Arya Samaj

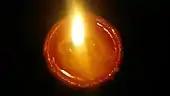
Diya with one wick

The Arya Samaj members consider the Gayatri Mantra, as the most holy mantra and chant it periodically, do the meditation known as "Sandhya" and make offering to the holy fire ("havan"). The havan can be performed with a priest for special occasions or without a priest for personal worship. The havan is performed as per the , usually, a simplified guide to havan, having mantras for general or special occasions. The priest is generally a Vedic scholar from the local Arya Samaj Mandir or Gurukul. Sometimes elder members of the family or neighbours can also perform the havan acting as a purohit. The host is known as the "yajmana". The priest can be called an "acharya", "shastri" or "pandit" depending upon his scholarly status and local reputation. It is customary to give a nominal "dakshina" to the priest after havan, although in Arya Samaj it is more symbolic and the priest does not state any sum. The sum is decided by the host's capability and status but is still a small amount. After a death, Arya Samajis will often conduct a havan and collect the ashes on the fourth day.